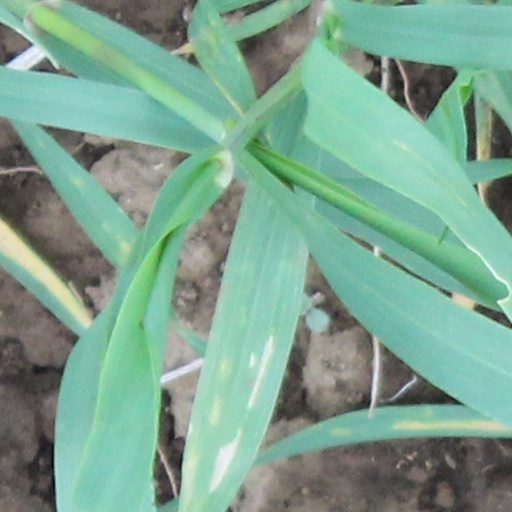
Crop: wheat